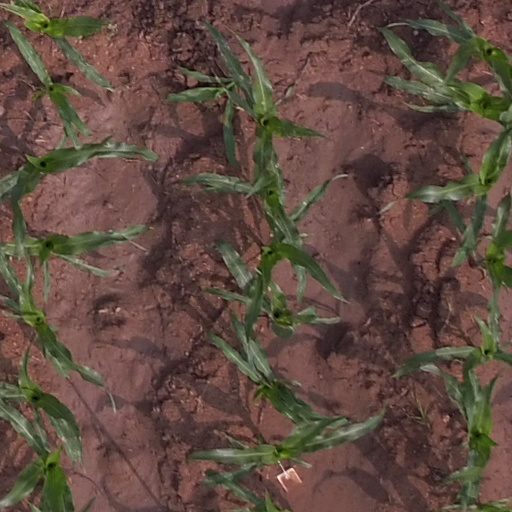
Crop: maize; corn